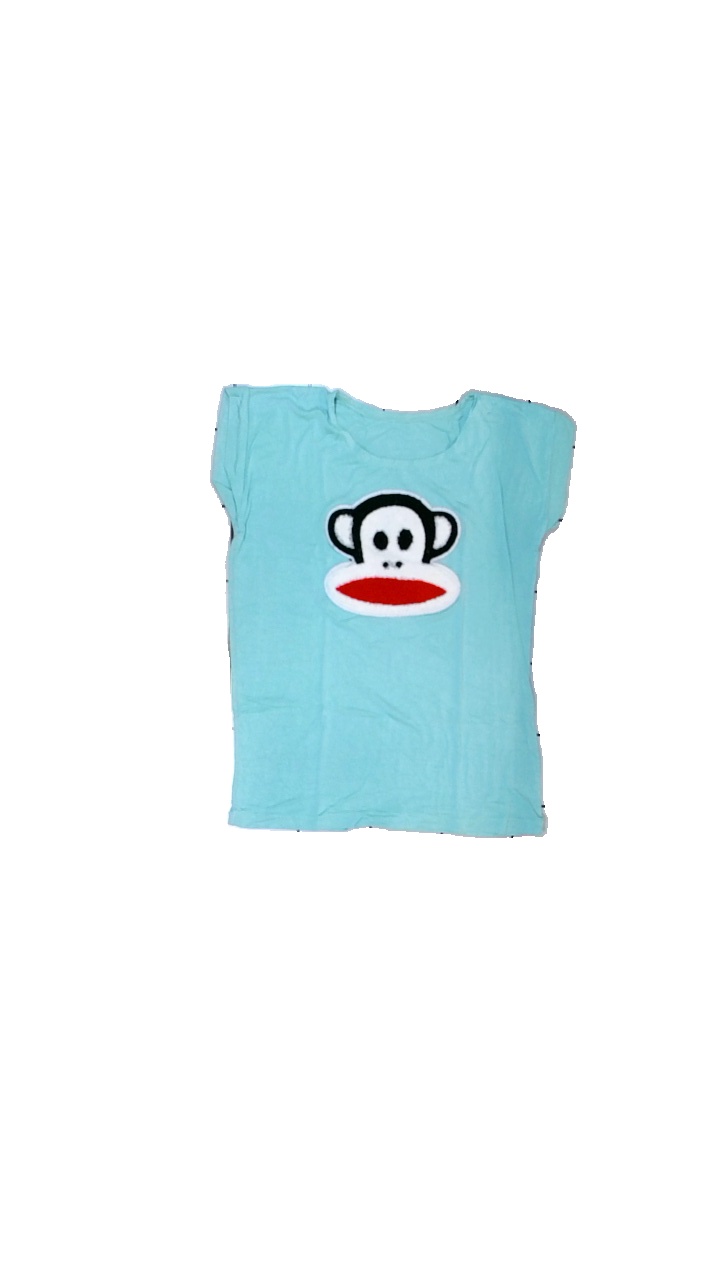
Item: T-shirt (Children)
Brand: Missing
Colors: Turquoise, White, Black, Multicolor
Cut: Regular, C-collar
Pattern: Other
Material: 100% viscose
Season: All
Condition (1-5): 2
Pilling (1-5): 2
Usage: Export
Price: <50